Hermann Flohn

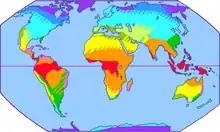
Flohn climate classification

Flohn was born in Frankfurt am Main, he studied geography, meteorology, geophysics, and geology at the universities of Frankfurt and Innsbruck. Having obtained his doctorate in 1934, he accepted a position at the newly established German Meteorological Service ("Reichswetterdienst"). From 1941 he was employed at the meteorological service of the Luftwaffe High Command.